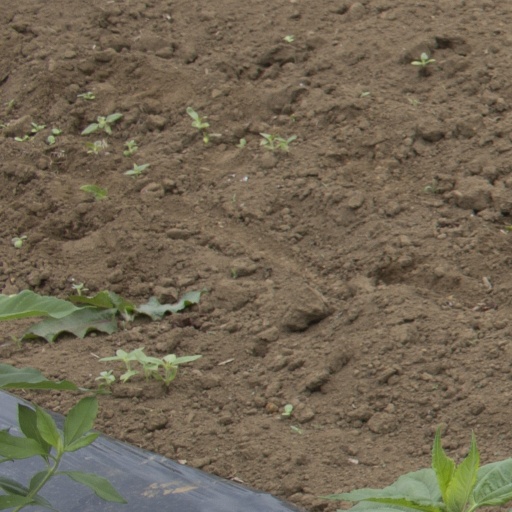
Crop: Jerusalem artichoke